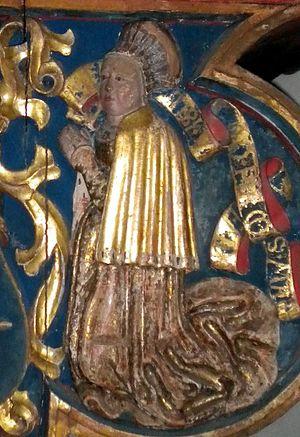
La condition des femmes en Suède concerne la place des femmes dans la société pendant l'histoire de la Suède.